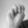
ASL letter: M